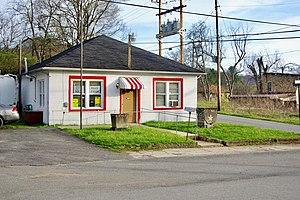
Lester est une ville américaine située dans le comté de Raleigh en Virginie-Occidentale.